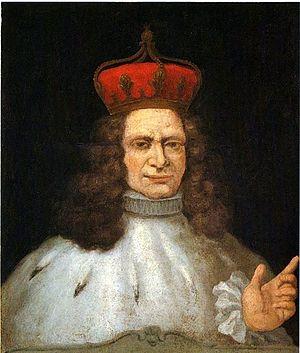
Stefano Lomellini, né en 1683 à Gênes et mort en 1753 à Gênes, est un homme politique italien, 161ᵉ doge de Gênes du 28 mars 1752 au 7 juin 1752, date de son abdication moins de trois mois après son élection.